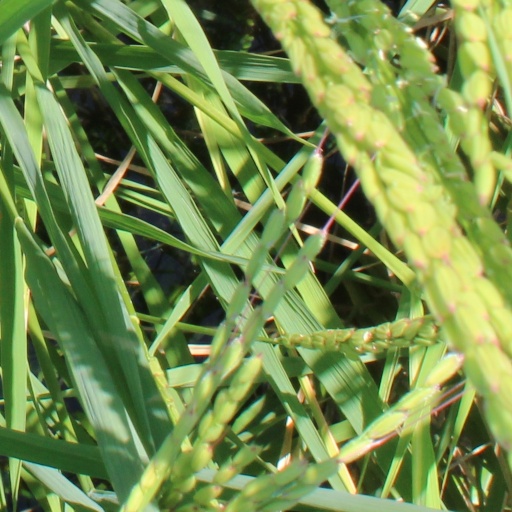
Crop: rice